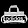
Label: Bag